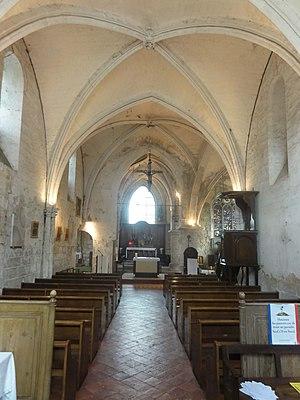
Nef, vue vers l'est.
L'église Saint-Denis est une église catholique paroissiale située à Villers-sous-Saint-Leu, dans le département de l'Oise, en France. Les origines de la paroisse se perdent dans le temps. L'église actuelle remonte, dans ses parties les plus anciennes, au second quart du XIIᵉ siècle, et à la fin de la période romane. Il s'agit de la nef, dont les élévations nord et ouest n'ont guère évolué depuis, et du clocher avec sa haute flèche de pierre, malheureusement peu visible. Aucun élément d'architecture romane n'est visible à l'intérieur de l'église. Les différents agrandissements et remaniements de la période gothique font de l'église Saint-Denis un édifice particulièrement complexe. La chapelle latérale nord et le portail datent de la fin du XIIᵉ siècle. Les voûtes de la nef et le chœur datent du milieu du XIIIᵉ siècle et affichent un style gothique rayonnant de bon niveau, sauf toutefois les arcades sous la base du clocher, qui sont d'un caractère purement fonctionnel. Également à la période rayonnante appartiennent la chapelle latérale sud et son ancien portail occidental, qui est devenu ultérieurement la porte de la sacristie.